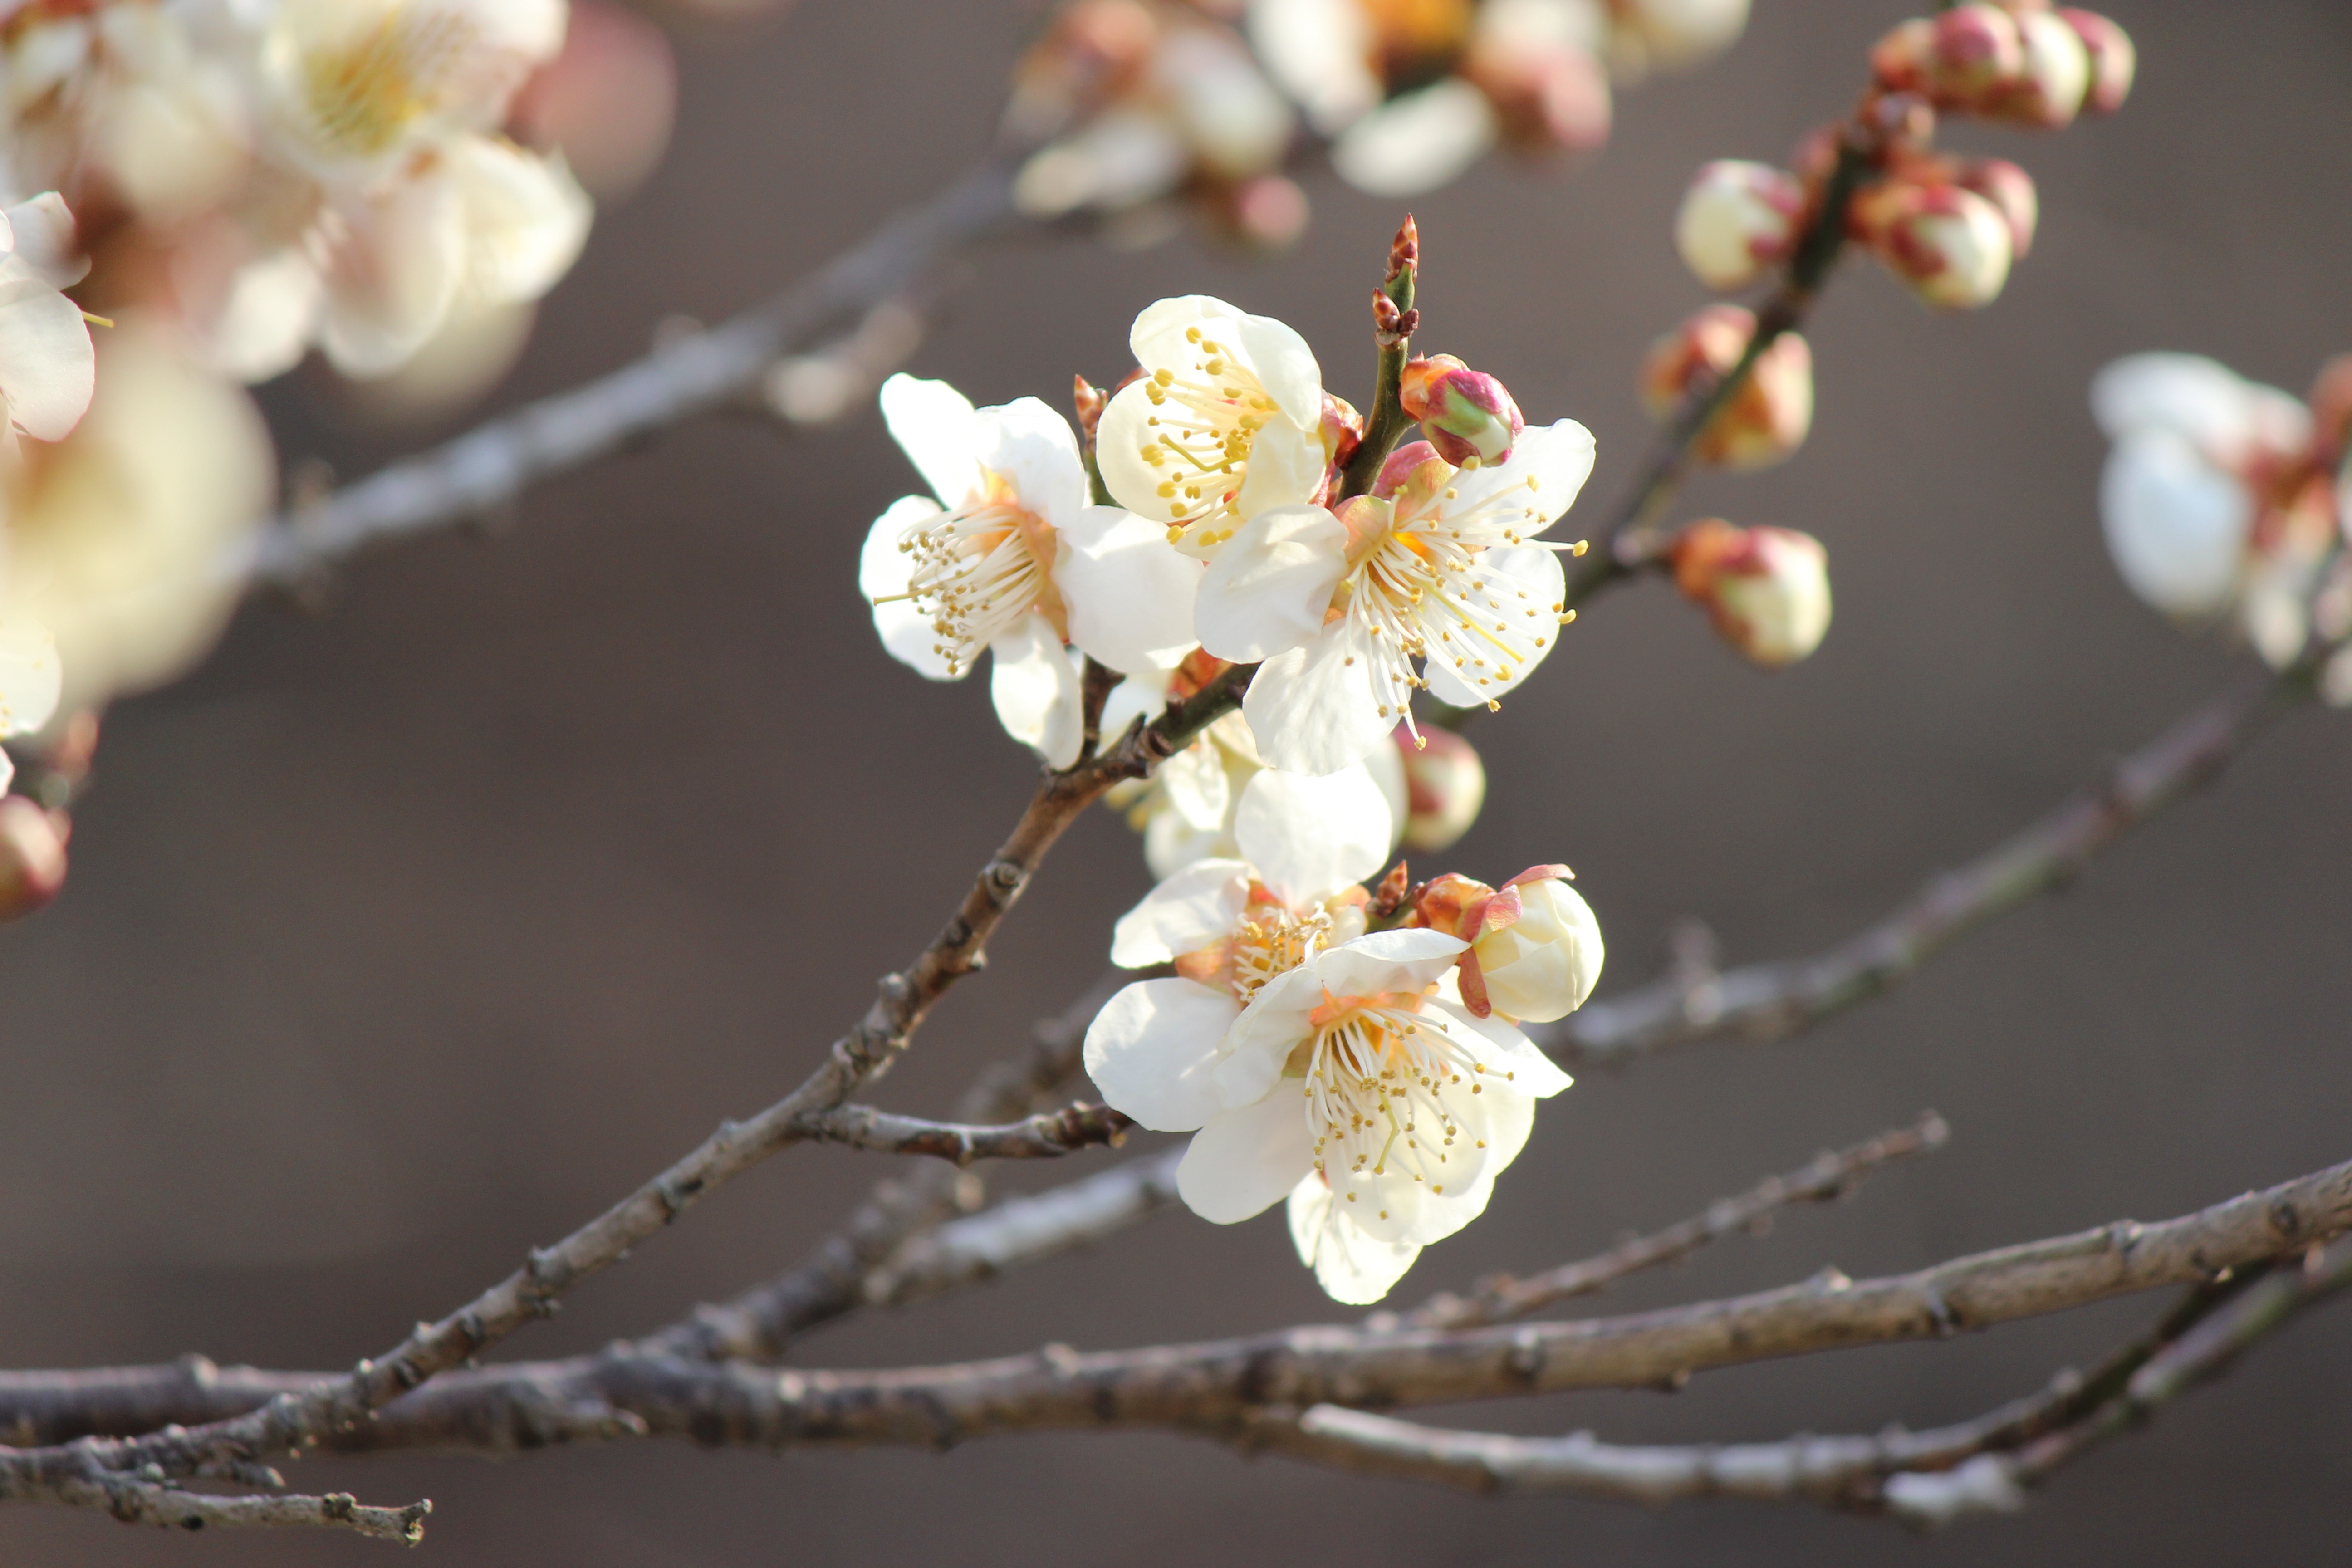
branch, blossom, plant, fruit, flower, petal, food, spring, produce, botany, flora, season, twig, close up, plum, fukushima, macro photography, flowering plant, cherry blossom viewing mountains, watari